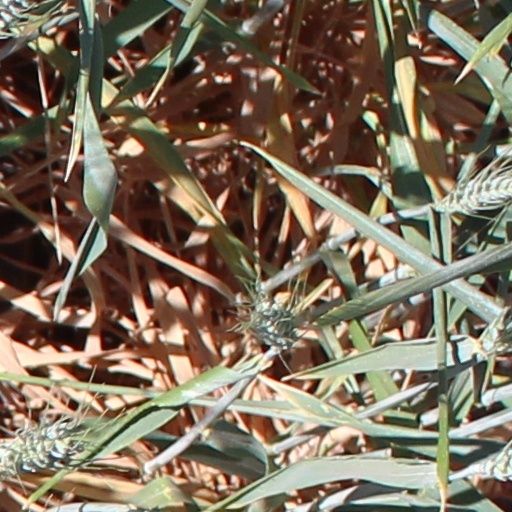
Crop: wheat